Race (2016 film)

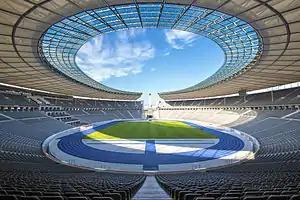
The film was shot on location at Olympic Stadium in Berlin.

Principal photography started on 24 July 2014, in Montreal, and on location at Olympic Stadium in Berlin.